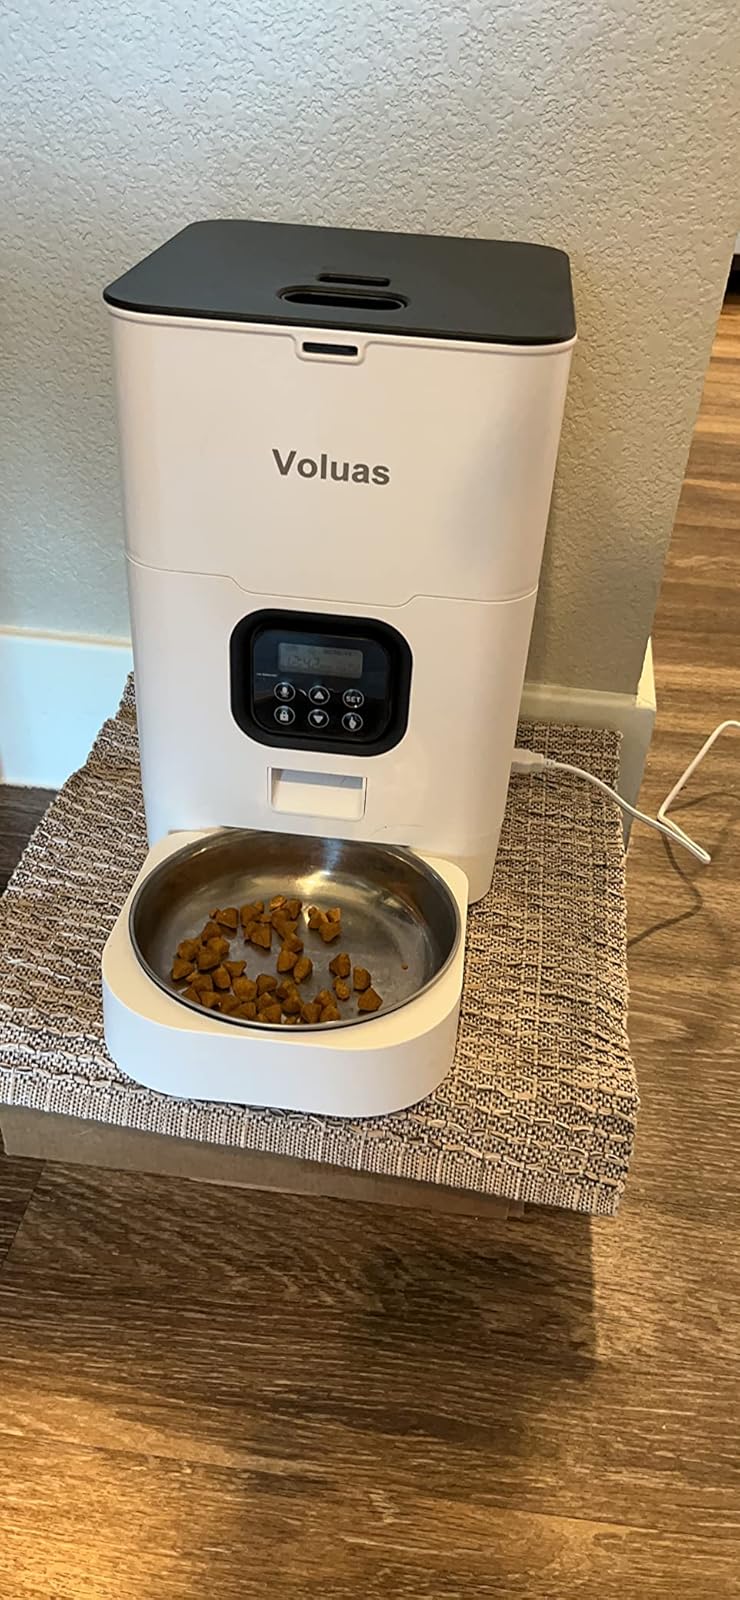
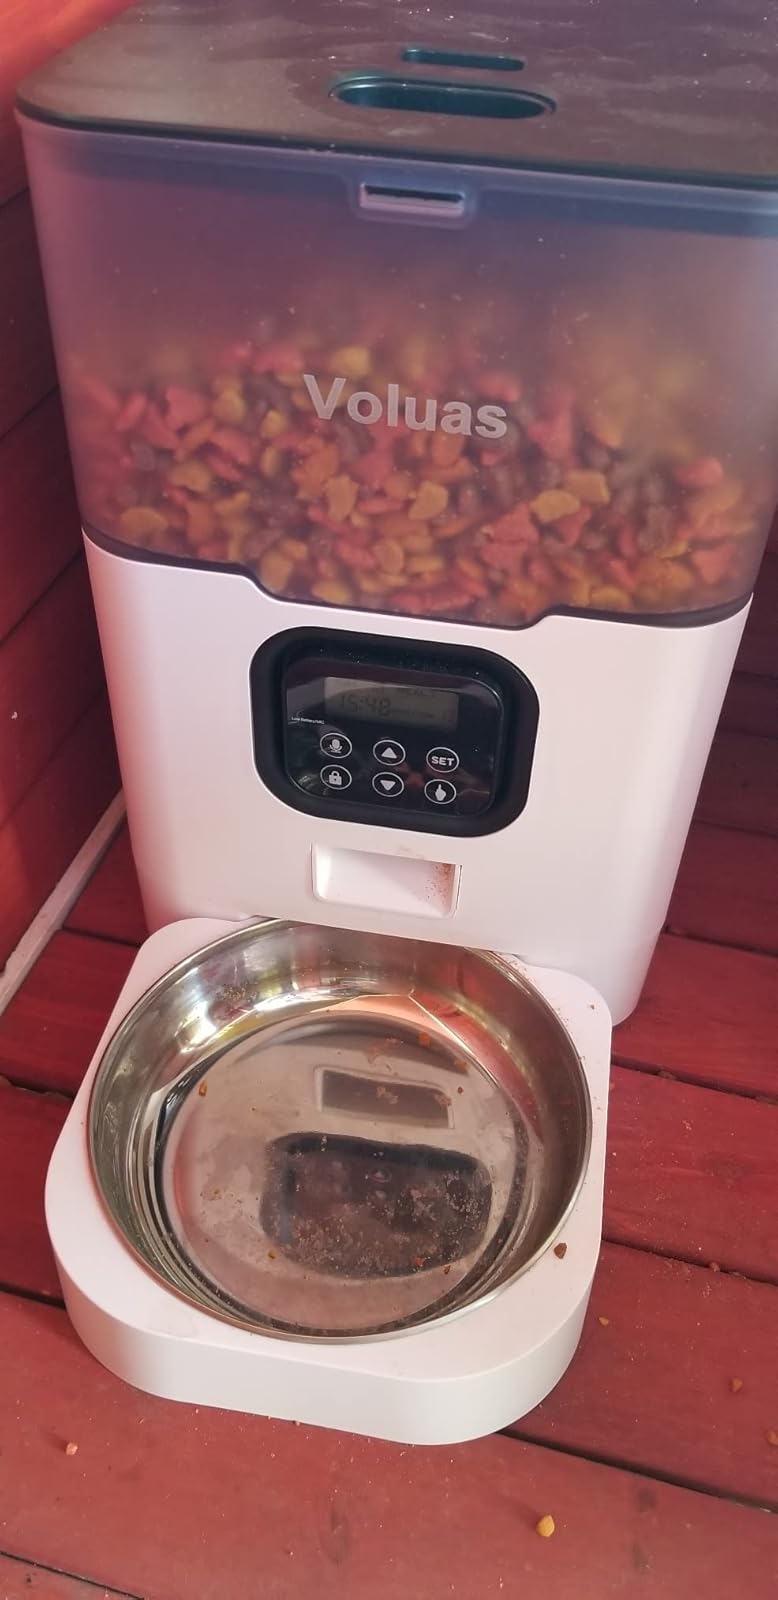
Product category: items_feeder
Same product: no